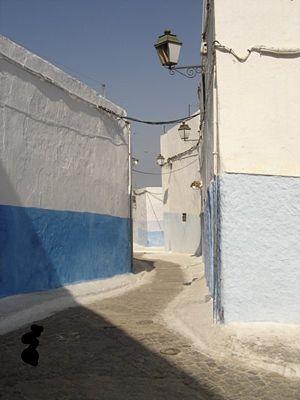
Rues de la Kasbah des Oudaïa
La kasbah des Oudaya, ou Oudaïa, est un ancien camp militaire fortifié situé à Rabat et bâti au XIIᵉ siècle. Depuis 2012, la kasbah est inscrite sur la liste du patrimoine mondial de l'Unesco. On y trouve notamment un des premiers palais bâti par la dynastie royale des Alaouites, toujours régnante.